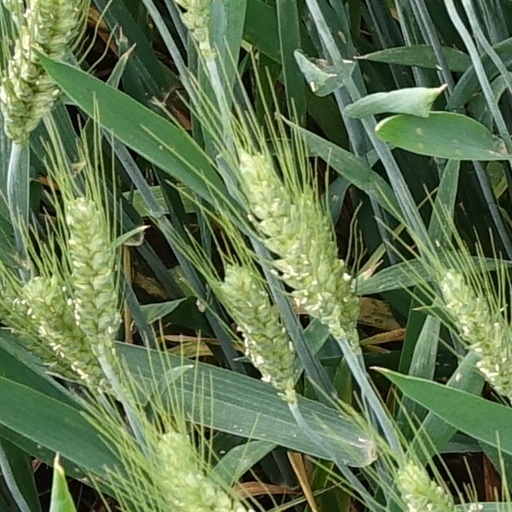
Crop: wheat